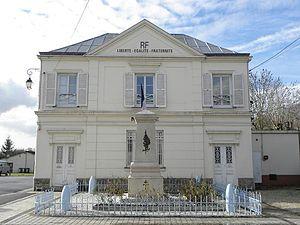
Mairie de Pontcarré (77).
Pontcarré est une commune française située dans le département de Seine-et-Marne en région Île-de-France.